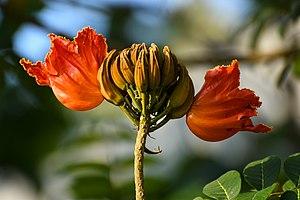
Le tulipier du Gabon est une espèce d'arbres de la famille des Bignoniaceae originaire d'Afrique.